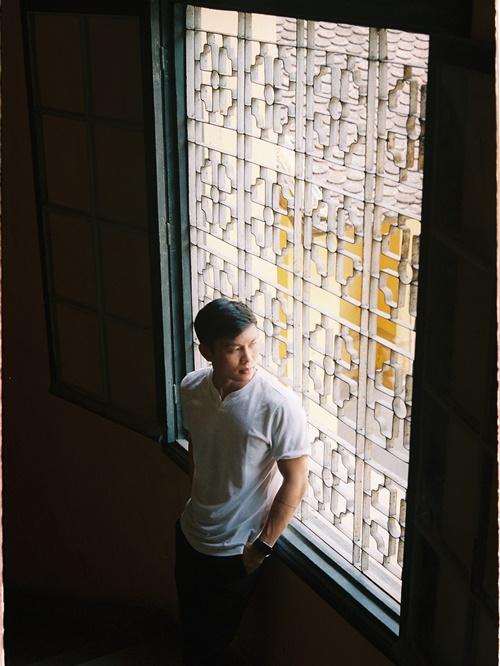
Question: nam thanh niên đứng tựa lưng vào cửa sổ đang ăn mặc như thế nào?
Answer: áo thun trắng và quần dài đen